Vologda Oblast

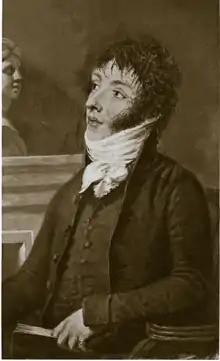
Batyushkov's portrait by Orest Kiprensky (1815)

Babayevsky and Vytegorsky District in the northwest of the oblast belong to the areas traditionally populated by Vepsians. The Vepsians living in Vologda Oblast speak the central group of Veps dialects. More than 55% of the population of the oblast lives in its two largest cities (Vologda and Cherepovets).